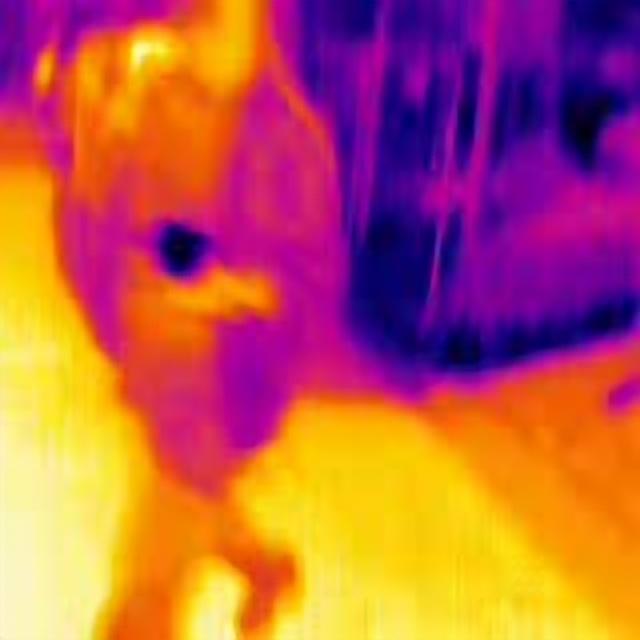
Detected objects:
label: person